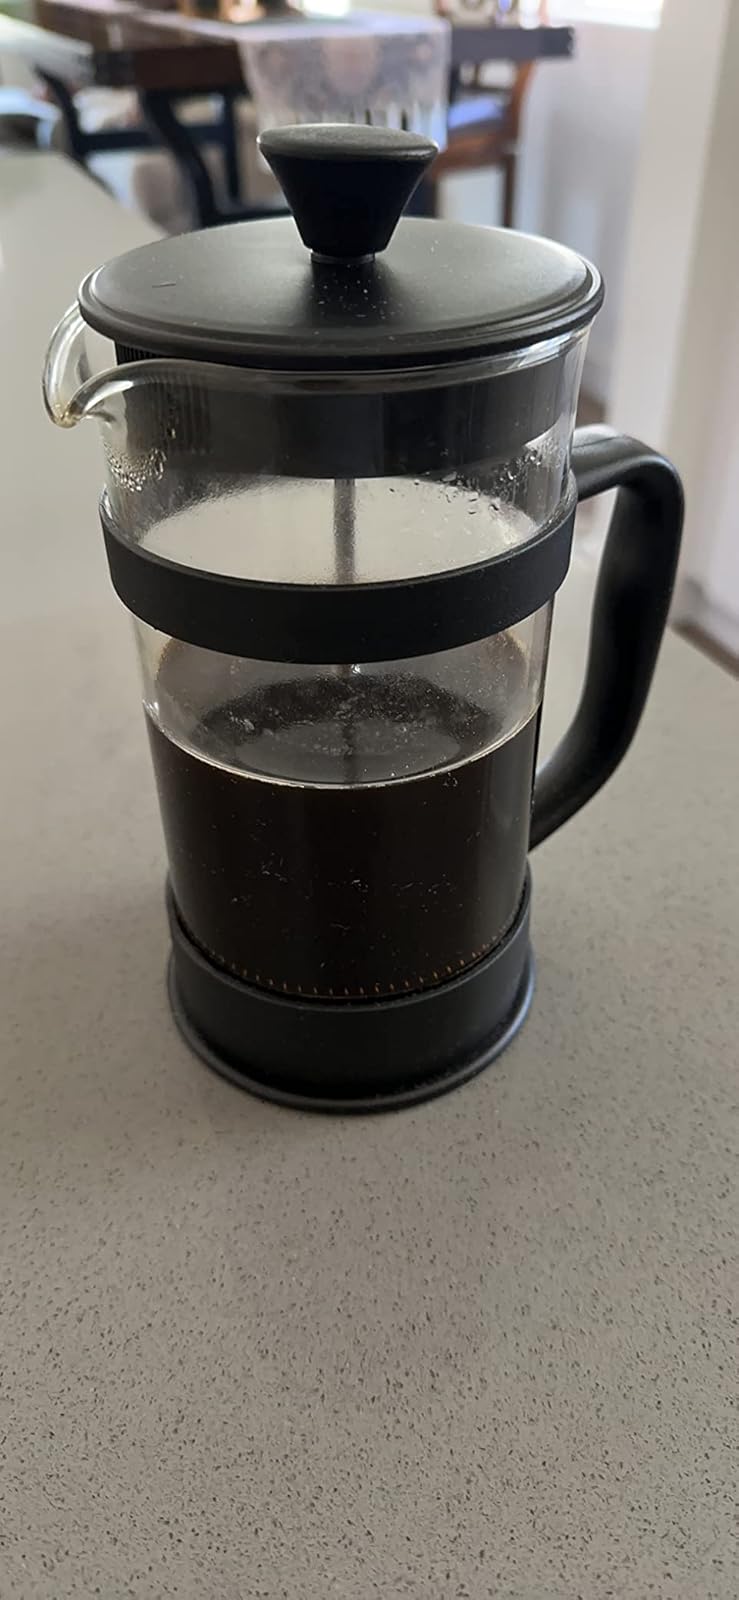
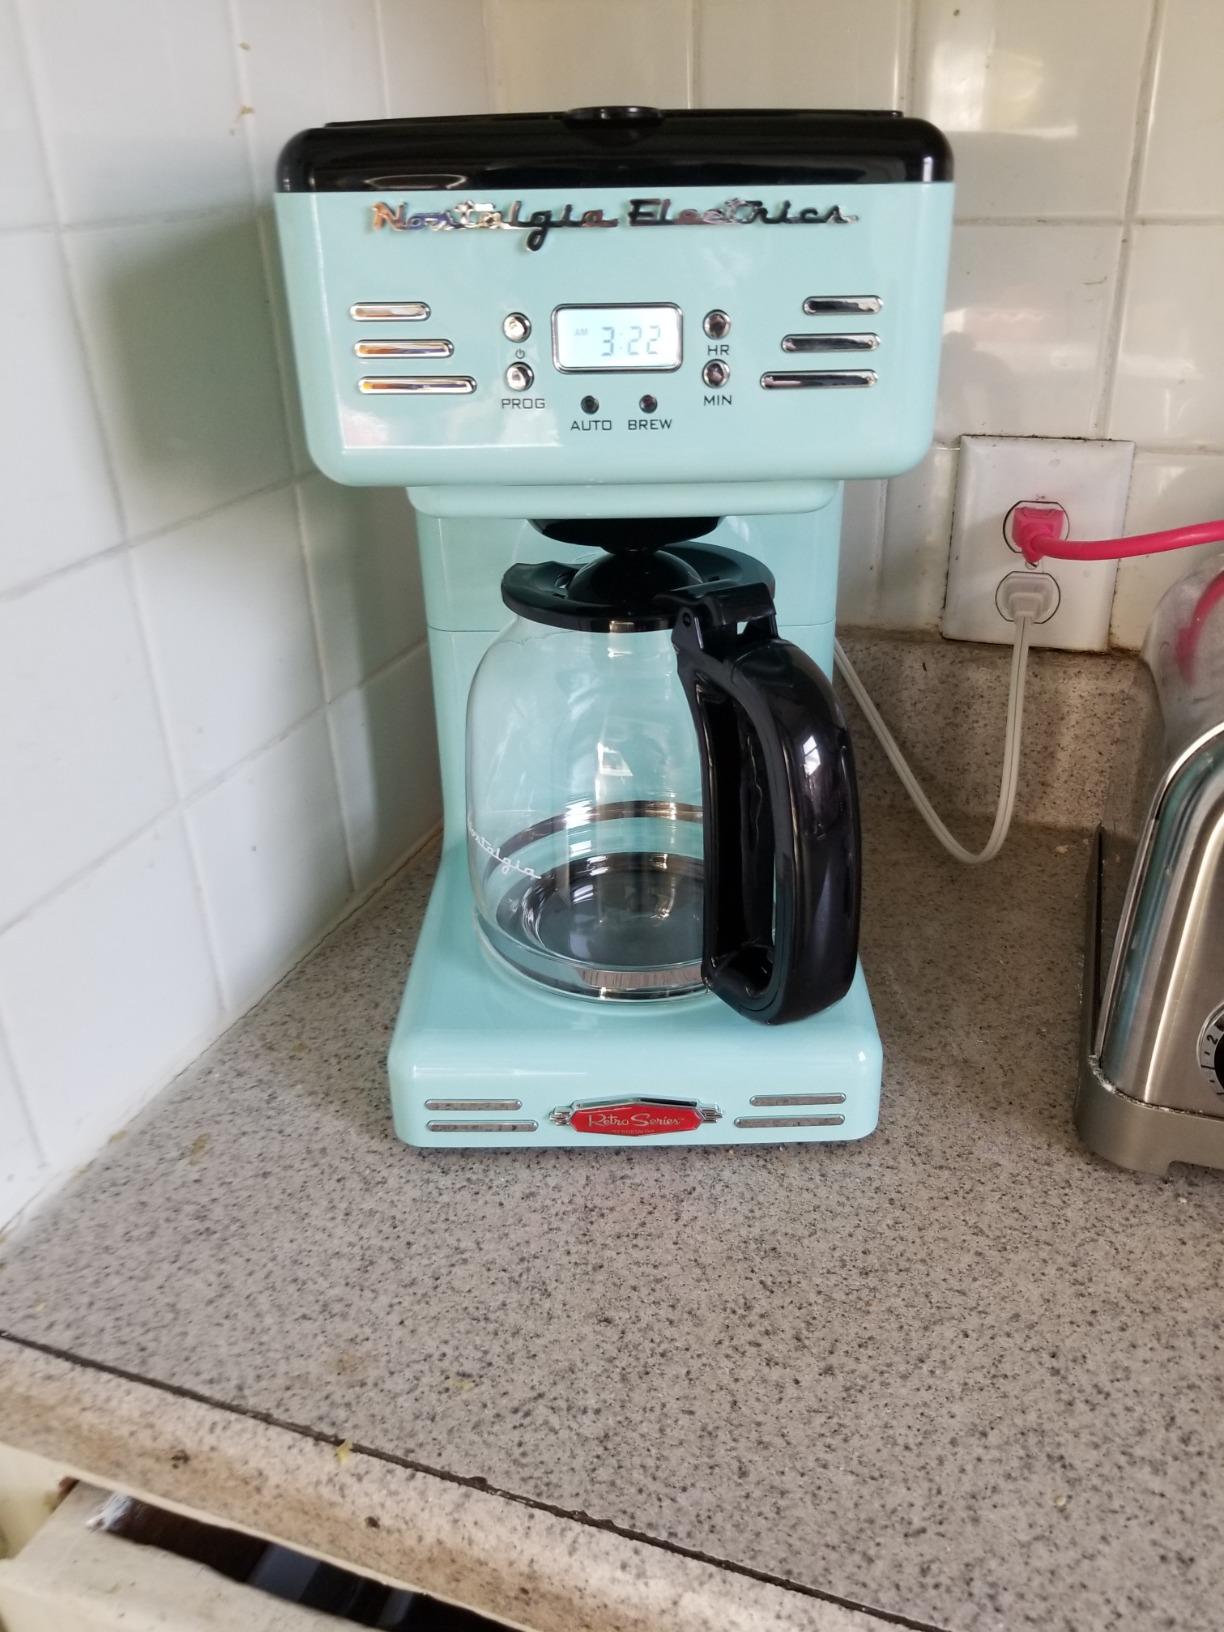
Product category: items_tea
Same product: no